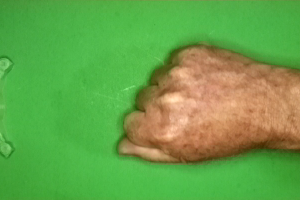
Label: rock